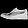
Label: Ankle boot